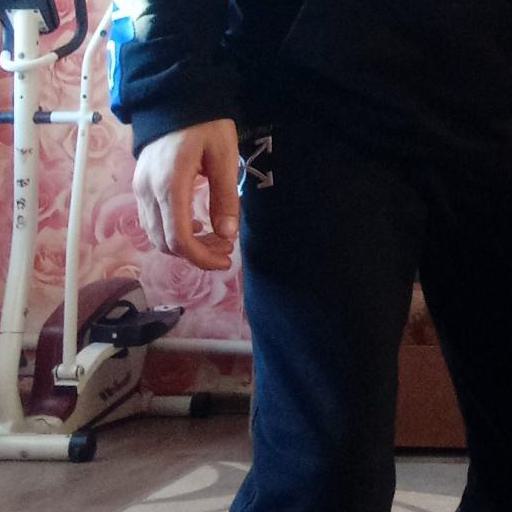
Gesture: no_gesture